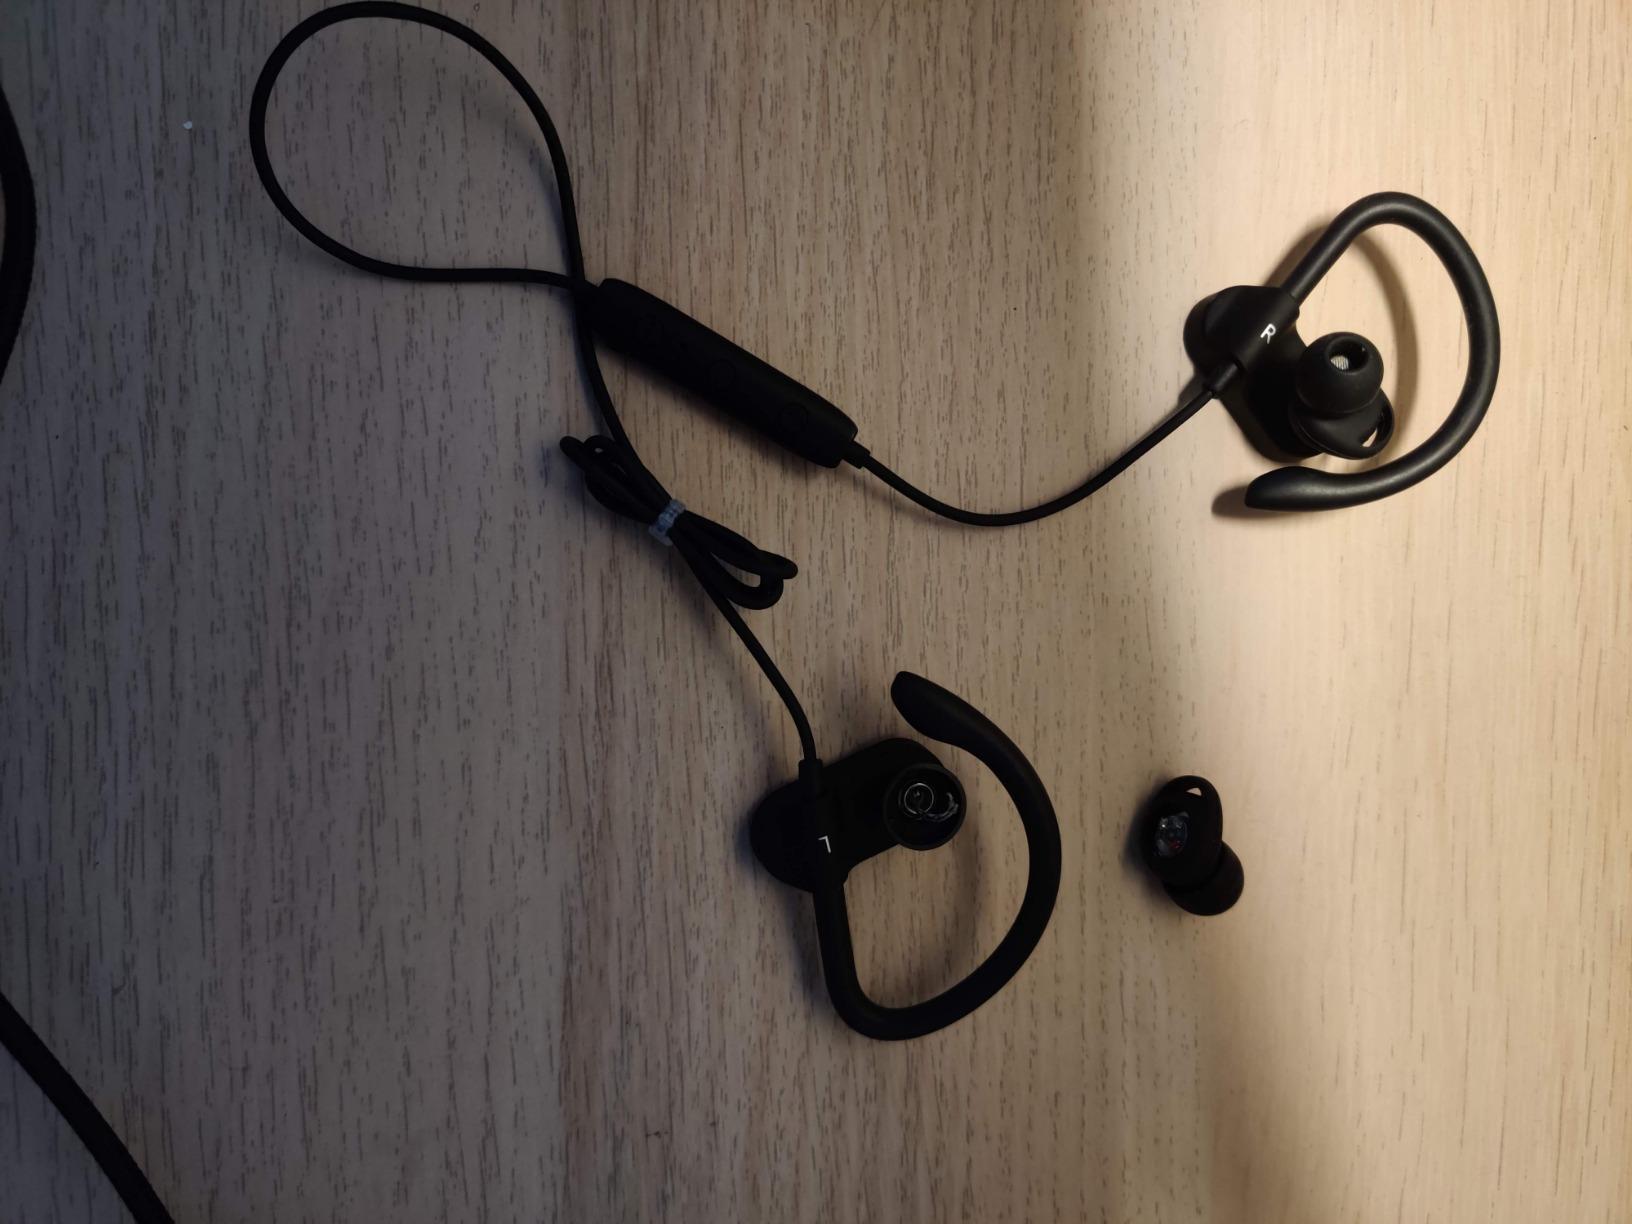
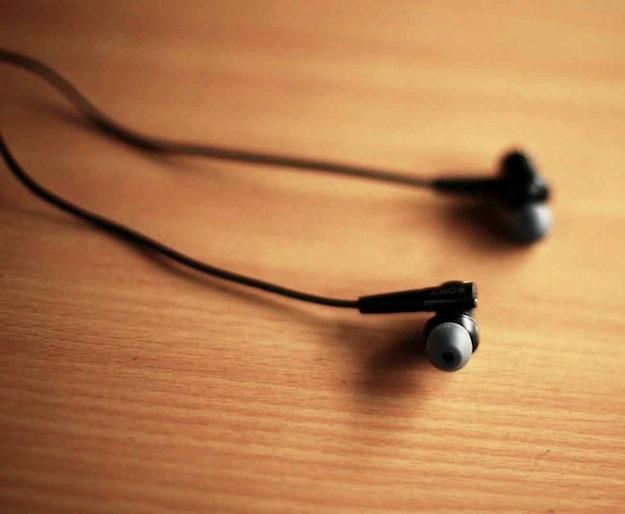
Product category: headphones
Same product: no